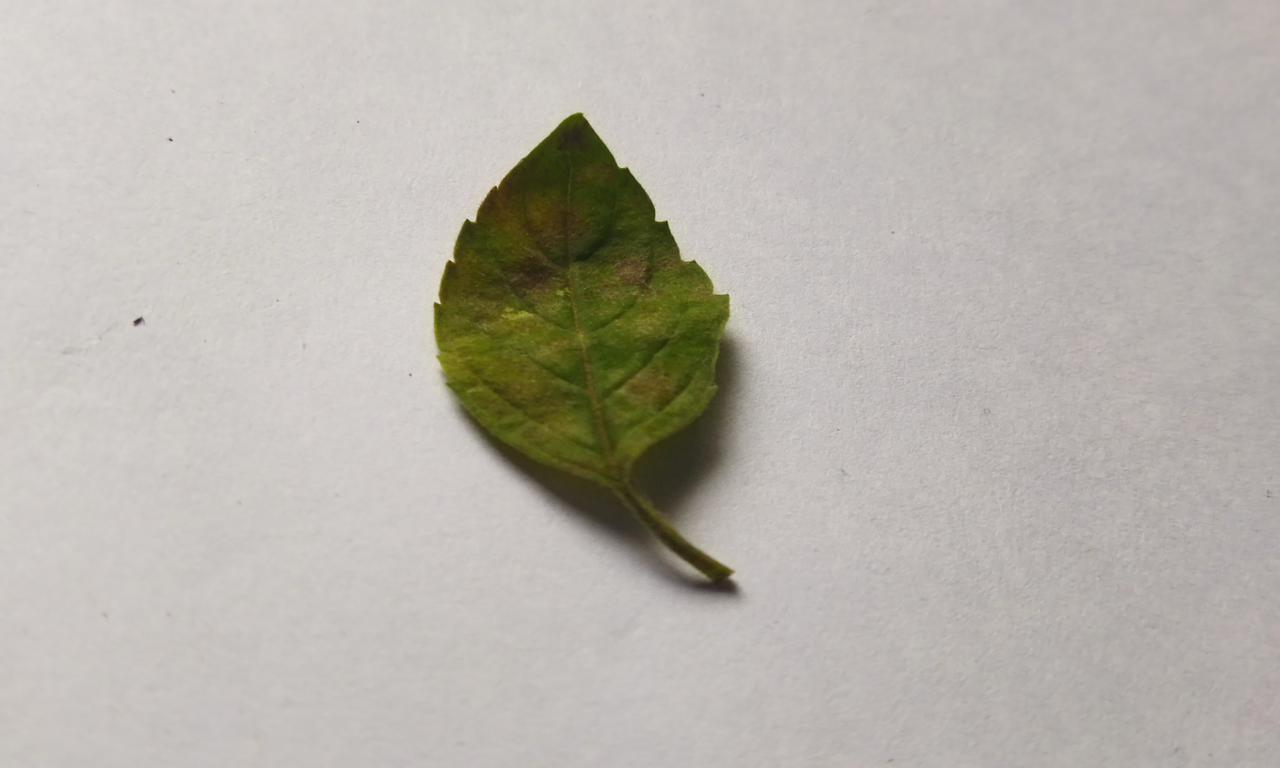
Label: Spoiled